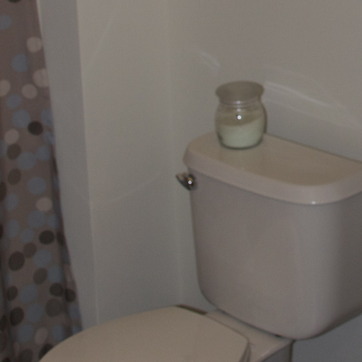
Material: metal